Cooktown Cemetery

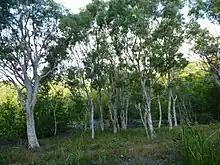
Melaleuca acacioides at Cooktown Cemetery, 2015

Cooktown Cemetery is a reserve situated approximately southwest from the centre of town. The reserve fronts the Cooktown-McIvor River Road (formerly the Palmer Road) to the southeast, and gazetted but unmade roads form its northern and southern boundaries. On the west it is bounded by a local government reserve for slaughtering purposes, and on the east by freehold land. There is a prominent, locally devised interpretative sign in front of the reserve.